Question: Please indicate a possible affordance area of the surfboard that can be used for carrying
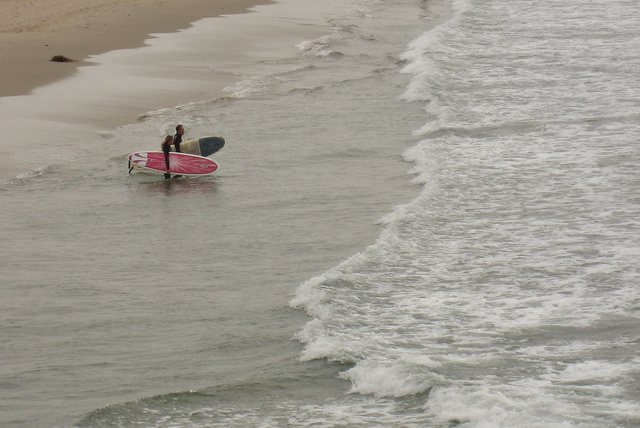
Answer: [168.5, 138, 226.5, 150]